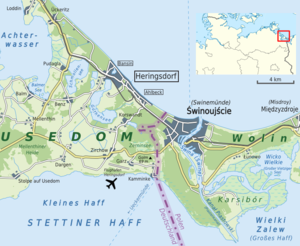
Heringsdorf est une station balnéaire allemande située dans l'île d'Usedom au bord de la mer Baltique. Elle fait partie de l'arrondissement de Poméranie-Occidentale-Greifswald. Issue de la mode des bains de mer au milieu du XIXᵉ siècle, elle comprend nombre de villas de style chalet ou de style wilhelminien. La station est réputée pour ses plages et ses dunes.